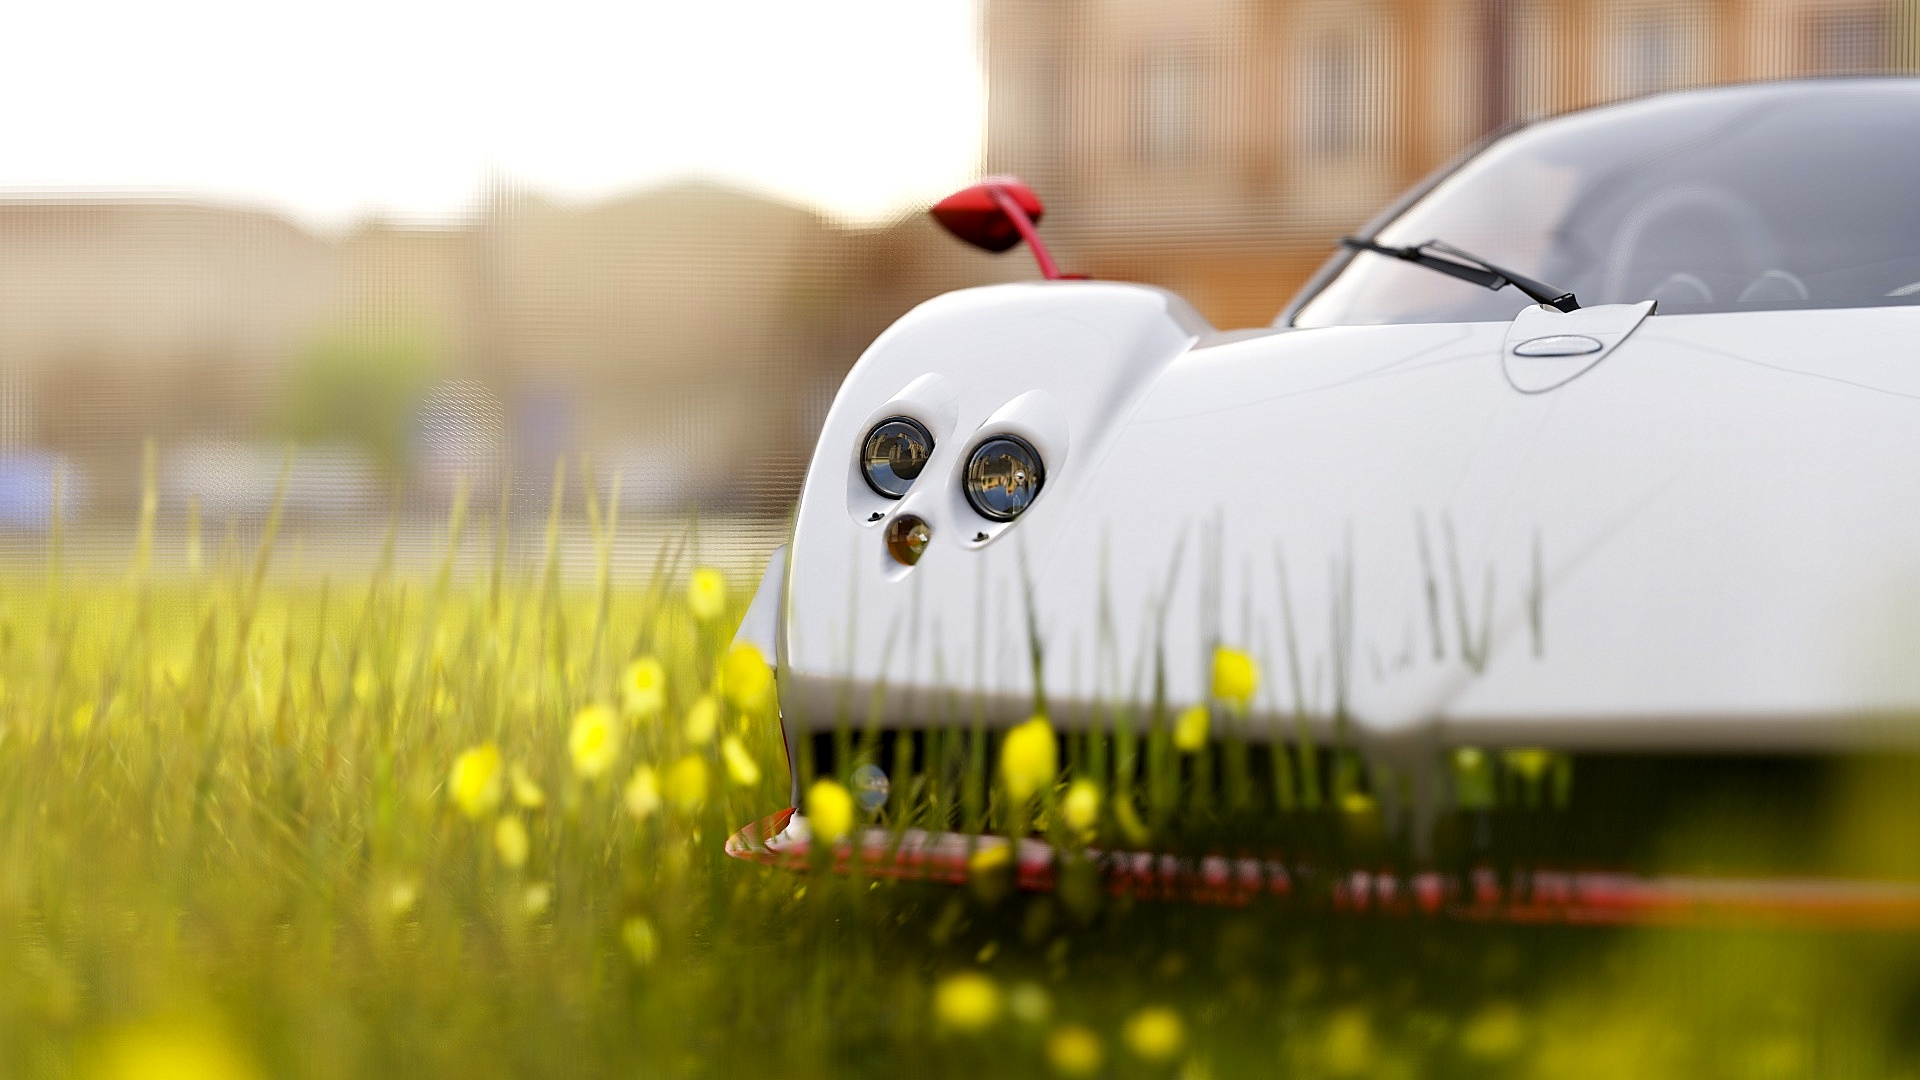
yellow, computer wallpaper